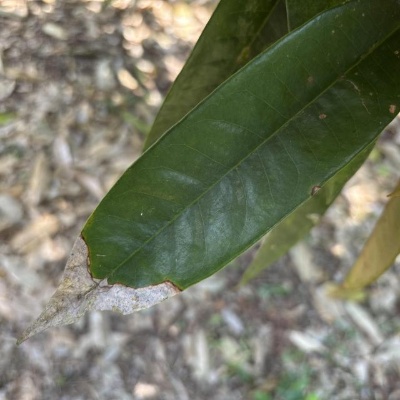
Label: Leaf_Blight